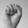
ASL letter: S